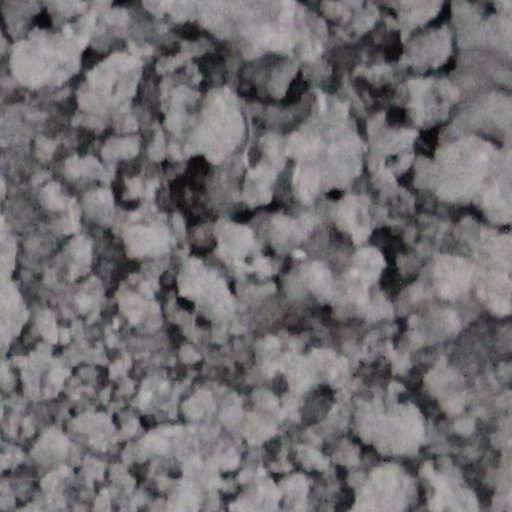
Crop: wheat